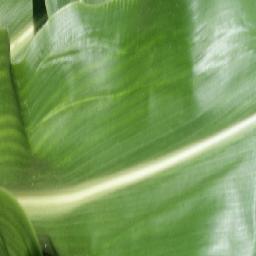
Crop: corn
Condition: (maize)_healthy